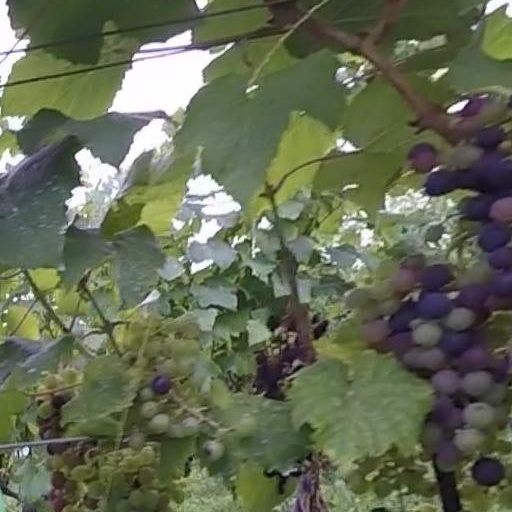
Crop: grape